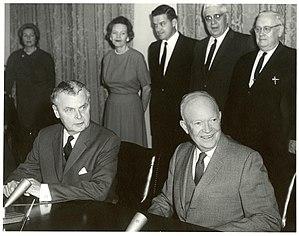
John George Diefenbaker est un homme d'État. Il est le 13ᵉ Premier ministre du Canada du 21 juin 1957 au 22 avril 1963 et le seul du Parti progressiste-conservateur entre 1935 et 1979.
Le Traité du fleuve Columbia est un traité entre le Canada et les États-Unis sur le développement et l'exploitation des barrages dans le bassin versant supérieur du fleuve Columbia.
Cet article traite des événements qui se sont produits durant l'année 1961 au Canada.
Le barrage Grand Coulee est un barrage hydroélectrique de type poids sur la rivière Columbia, dans l'État de Washington, aux États-Unis destiné à produire de l'électricité et à permettre l'irrigation. Construit entre 1933 et 1942, il ne possédait à l'origine que deux centrales électriques produisant 2 280 MW. En 1974, l'installation d'une troisième centrale porte la puissance à 6 500 MW faisant de ce barrage le plus puissant des États-Unis et l'une des plus grandes structures en béton au monde.